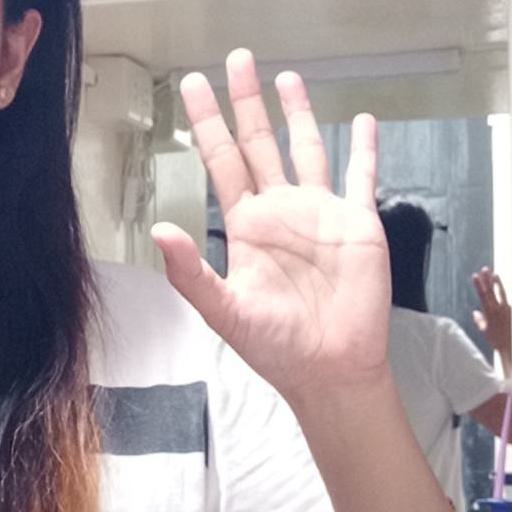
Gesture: palm